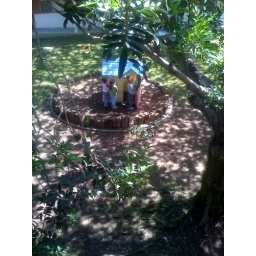
All the girls saying by to boo in the ground yard